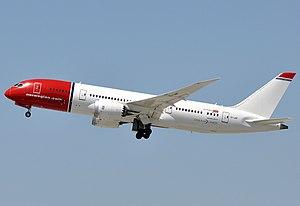
Norwegian Long Haul est une compagnie aérienne filiale de Norwegian. Créée le 1ᵉʳ janvier 2012, elle assure des vols vers l'Europe, l'Asie et les États-Unis avec une flotte de Boeing 787. La compagnie est enregistrée à Dublin et son siège social se situe à Bærum.